Pune

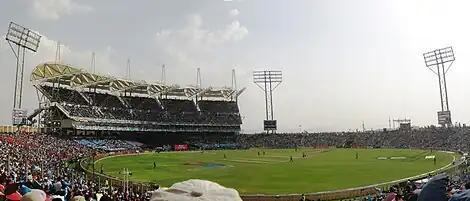
Maharashtra Cricket Association Stadium

Museums in Pune include the Raja Dinkar Kelkar Museum, Mahatma Phule Industrial Museum, Deccan college museum of Maratha history, Dr. Babasaheb Ambedkar Museum, Joshi's Museum of Miniature Railway and the Pune Tribal Museum Pune also houses Blades of Glory Cricket Museum which is the biggest cricket museum in the world. The College of Military Engineering has an archive and an equipment museum; this includes a rail exhibit with a metre-gauge train. The Aga Khan Palace, where Mahatma Gandhi was interned during the Quit India movement, has a memorial dedicated to his wife, Kasturba Gandhi who died during the internment.